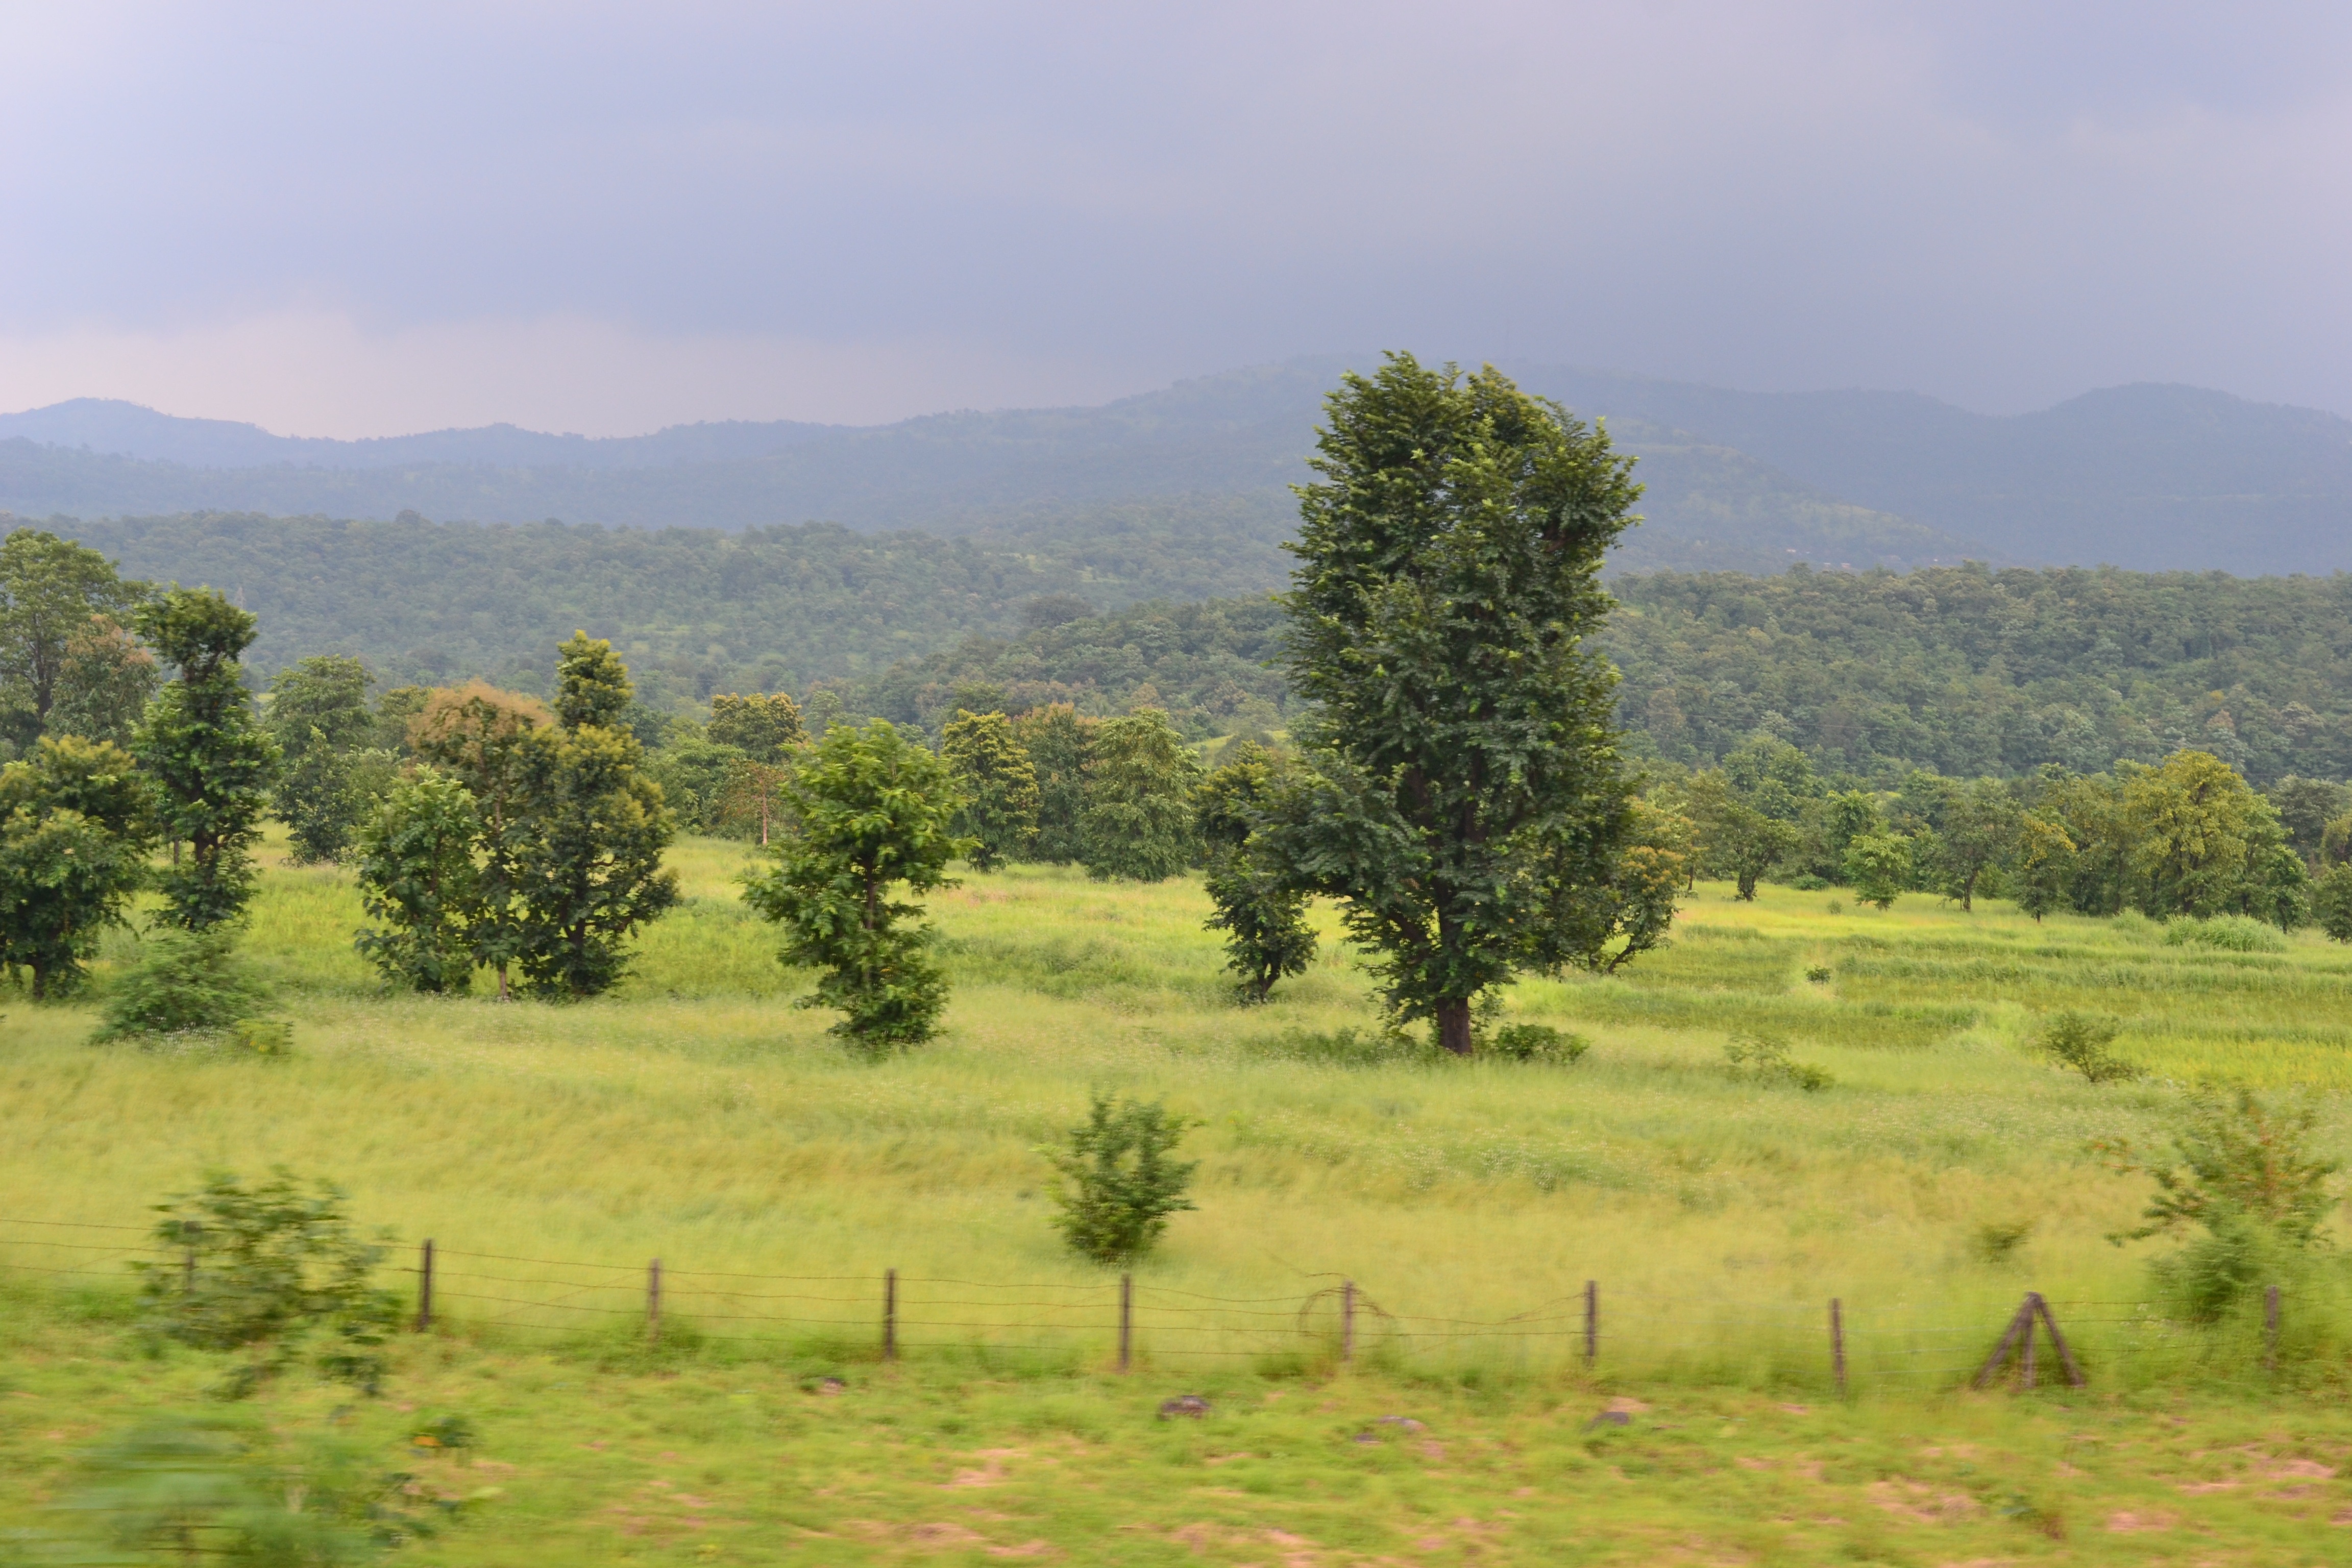
landscape, tree, forest, wilderness, mountain, field, meadow, prairie, hill, valley, pasture, ranch, agriculture, savanna, ridge, plain, grassland, plantation, plateau, habitat, ecosystem, rural area, biome, natural environment, geographical feature, woody plant, mountainous landforms, land lot